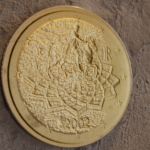
Coin value: 50cents
Country: it
Edition: standard